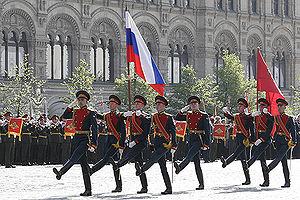
Le défilé militaire du Jour de la Victoire de 2009, qui a eu lieu le 9 mai 2009 en Russie, commémore le 64ᵉ anniversaire de la fin de la Seconde Guerre mondiale en Europe, la Grande Guerre patriotique pour les Russes et leur victoire sur le Troisième Reich.